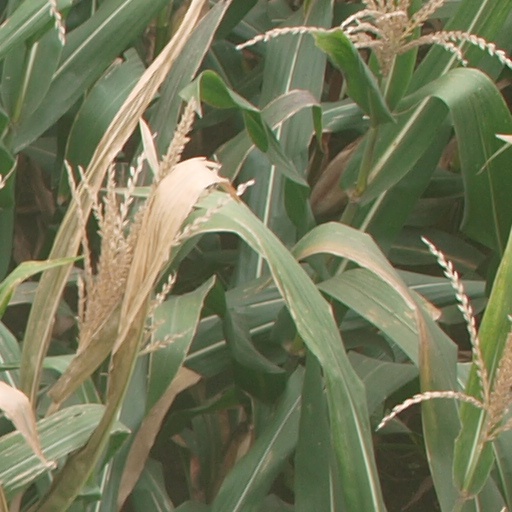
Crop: maize; corn